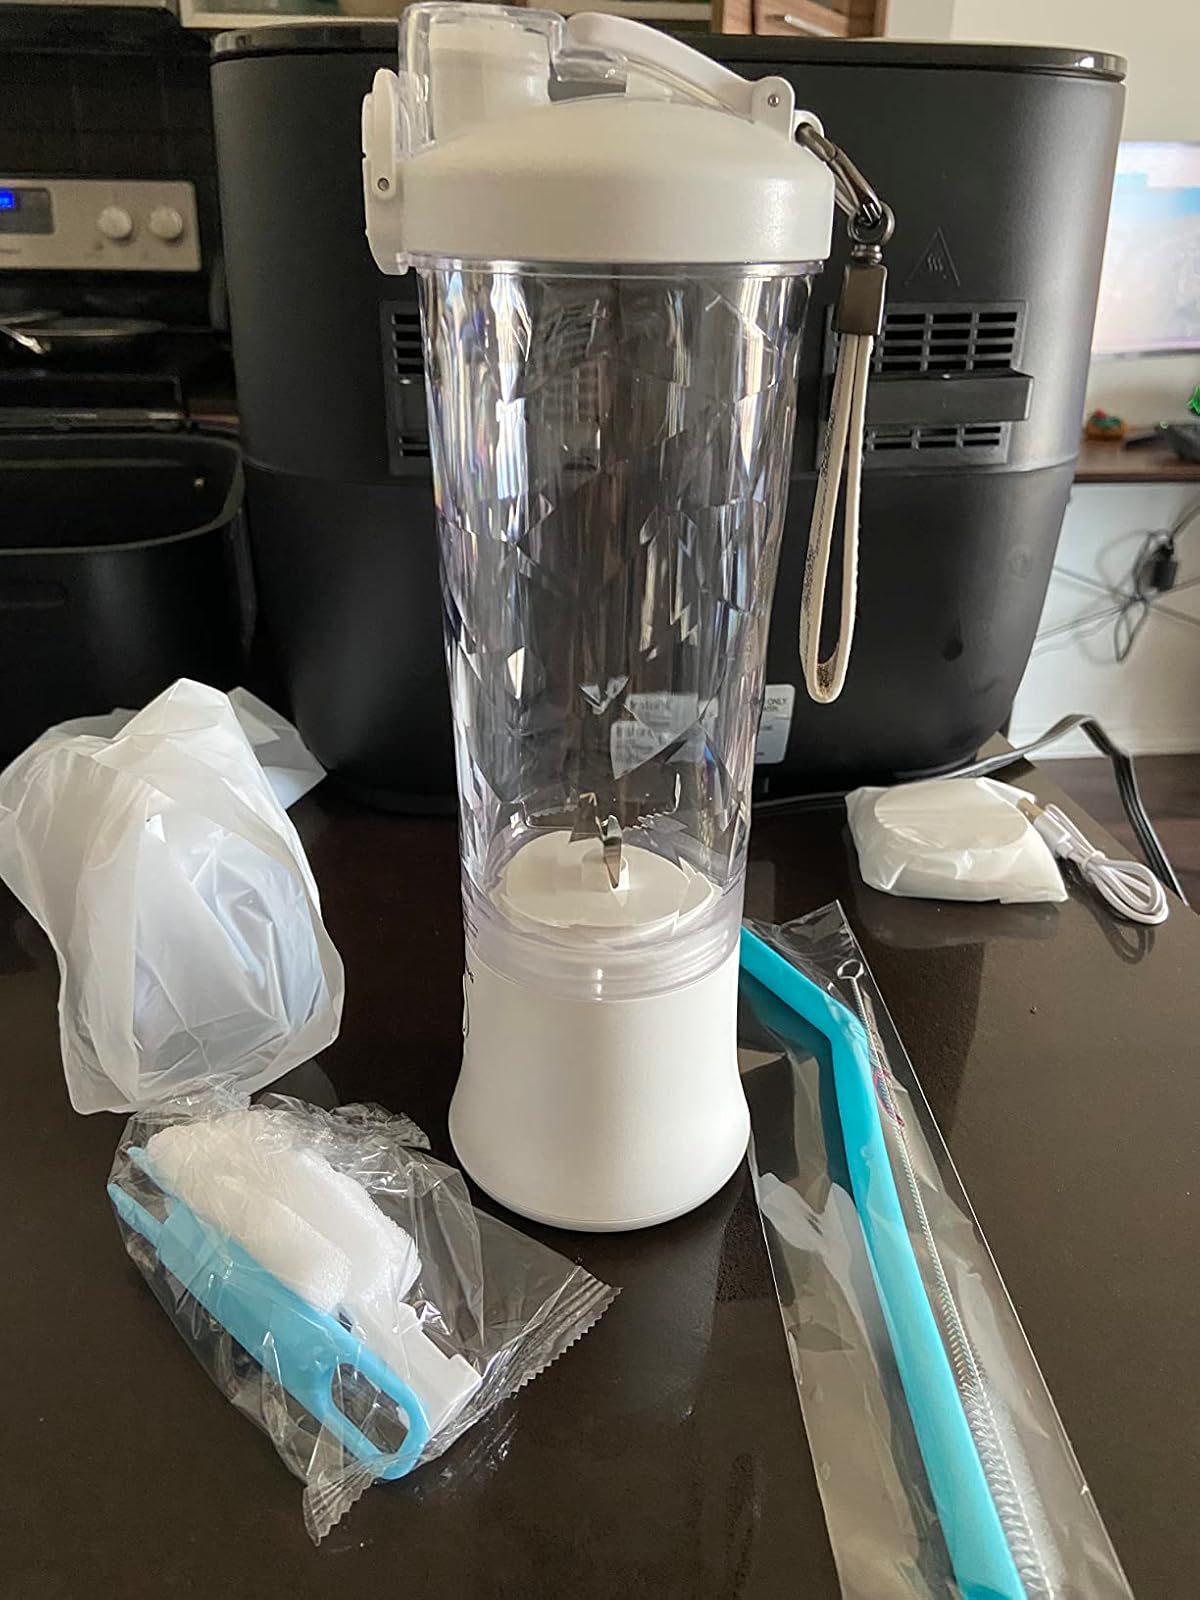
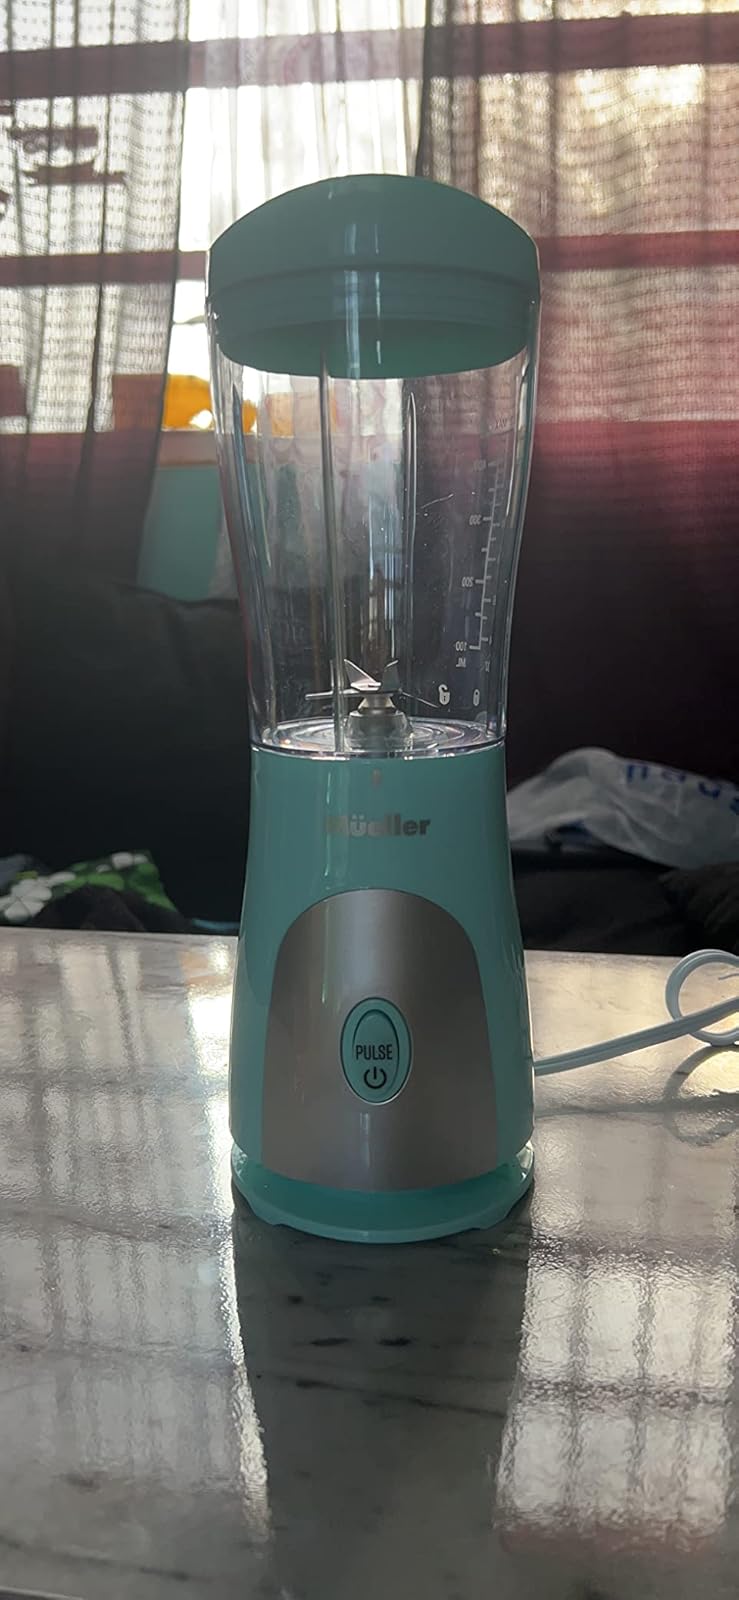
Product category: items_blender
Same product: no